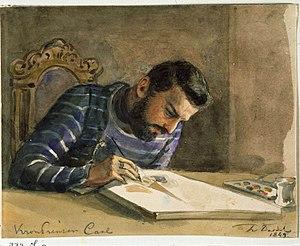
Depuis l’installation de la dynastie des Bernadotte à la tête de la double monarchie suédo-norvégienne en 1818, puis, après la montée sur l’unique trône norvégien des Schleswig-Holstein-Sonderbourg-Glücksbourg en 1905, plusieurs princes ont été les héritiers du trône norvégien.